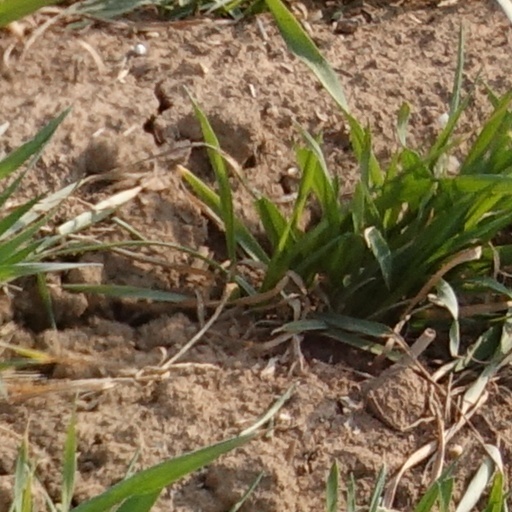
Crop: wheat